Nancy Pelosi

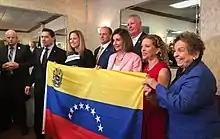
Pelosi and Rep. Debbie Wasserman Schultz have supported Venezuelan opposition leader Juan Guaidó.

In 2019, Pelosi said climate change was "the existential threat of our time" and called for action to curb it. She has supported the development of new technologies to reduce U.S. dependence on foreign oil and remediate the adverse environmental effects of burning fossil fuels. Pelosi has widely supported conservation programs and energy research appropriations. She has also voted to remove an amendment that would allow for oil and gas exploration in the Arctic National Wildlife Refuge.